Question: Please indicate a possible affordance area of bicycle that can be used for pedaling
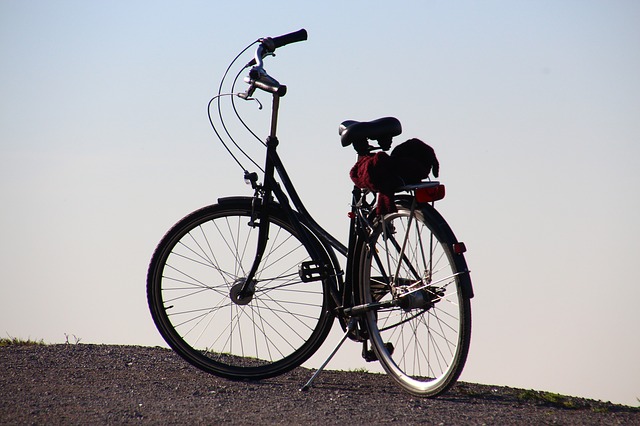
Answer: [361.5, 344, 395.5, 364]